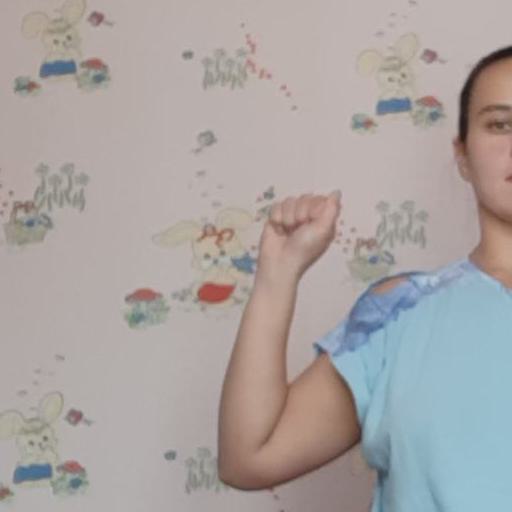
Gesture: fist